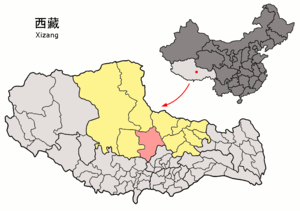
Le xian de Baingoin est un district administratif de la région autonome du Tibet en Chine. Il est placé sous la juridiction de la préfecture de Nagchu.